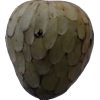
Label: cherimoya